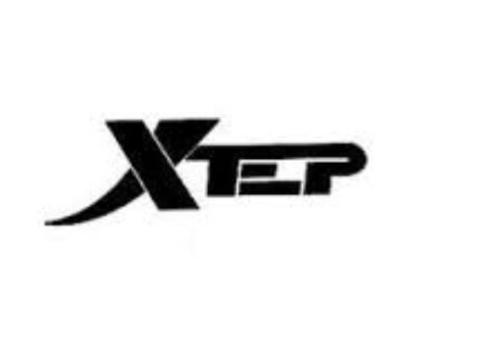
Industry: Clothes